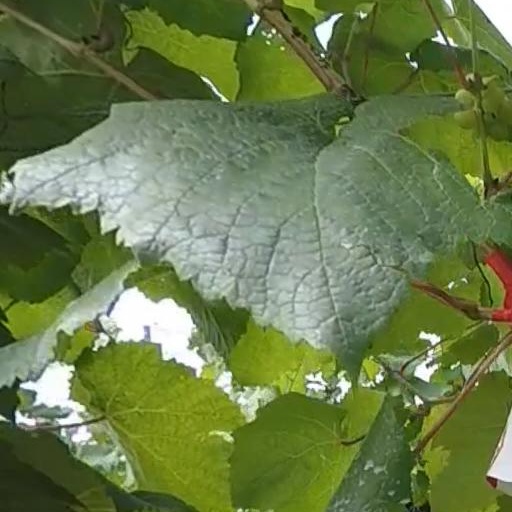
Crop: grape